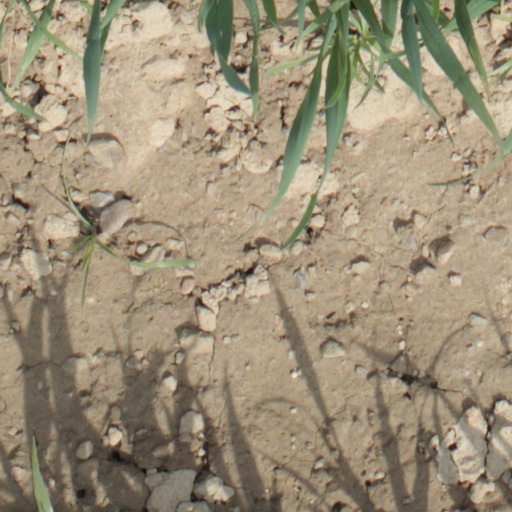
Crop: wheat